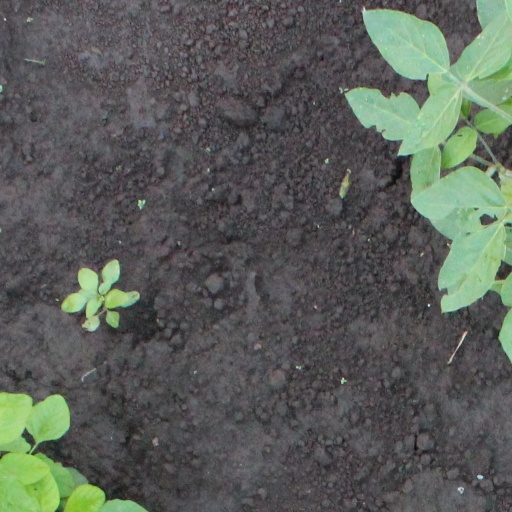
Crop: soybean